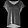
Label: T - shirt / top